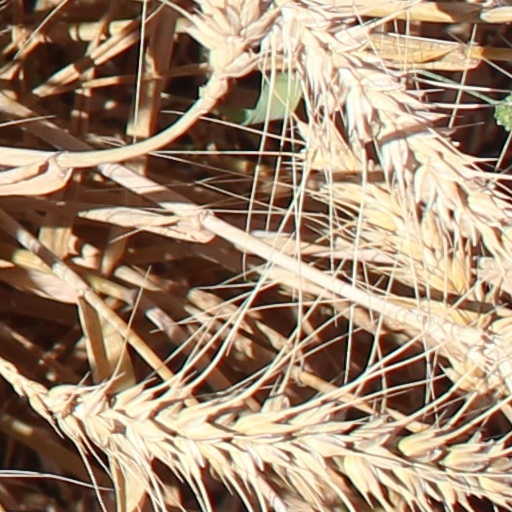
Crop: wheat